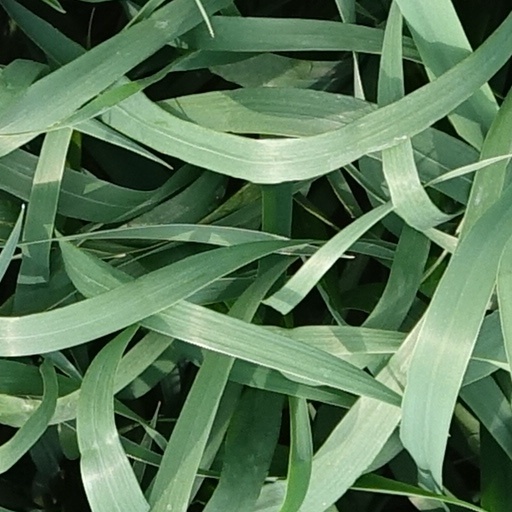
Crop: wheat